Nina Armagno

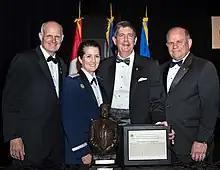
Armagno receives the Air Force Association's 2015 Jerome F. O'Malley Distinguished Space Leadership Award

Armagno entered the Air Force after graduating from the United States Air Force Academy, Colorado, in June 1988. Her experience in space systems operations includes combat mission ready operator, instructor, evaluator and flight commander in strategic missile warning, space surveillance, space control, space launch and theater missile warning mission areas. She was the operations officer at the 1st Space Launch Squadron, Cape Canaveral Air Force Station, Florida.